Bryant Moore

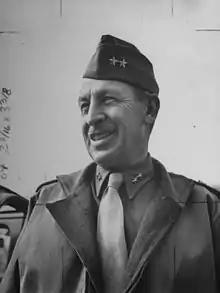

Major General Bryant Edward Moore (June 6, 1894 – February 24, 1951) was a United States Army officer who commanded the 8th Infantry Division during and after World War II, and the IX Corps in the Korean War.